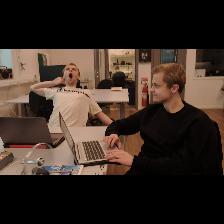
Label: Human